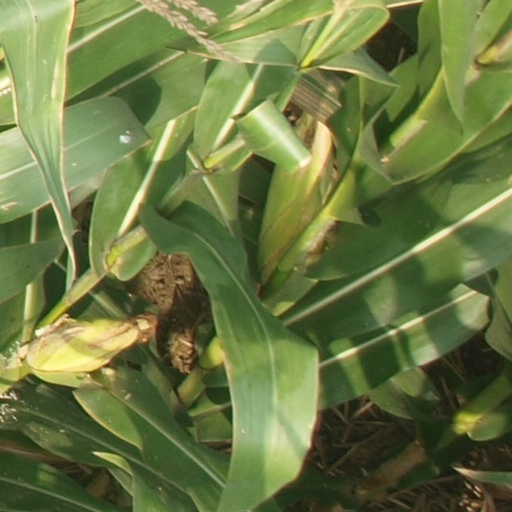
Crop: maize; corn